Austrian Crown Jewels

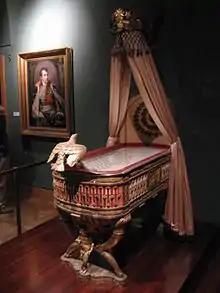
Cradle of the King of Rome

In the four spherical triangles of the golden mitre, Rudolf is depicted in his four principal offices and titles: as victor over the Turks ("Imperator"), his coronation as Holy Roman emperor in Regensburg ("Augustus"), his ride up the coronation hill after his coronation as king of Hungary in Pozsony (in modern Slovak "Bratislava", in present-day Slovakia), and his procession at his coronation as king of Bohemia in Prague. The inscription inside the arch reads: (tr. "Rudolf II, Roman emperor, King of Hungary and Bohemia, made this in 1602").